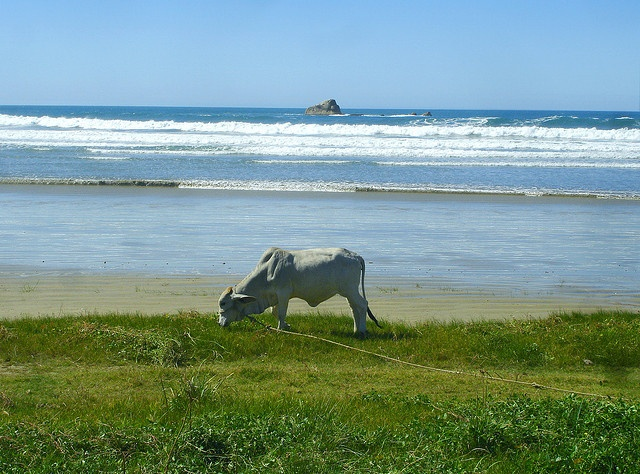
A cow on a rope  eating grass by the ocean.
Tied up cow eating grass by the beach.
Grey bull is grazing in a green field along the coastline
A white cow grazing above the tide line at the beach.
A cow eats some grass next to the beach